Timeline of the Irish Civil War

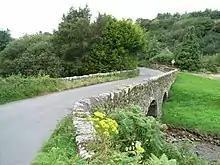
Glencullen Bridge

The Free State forces under General Prout take Carrick on Suir with one man killed and three wounded. Breen's men retreat southwards.